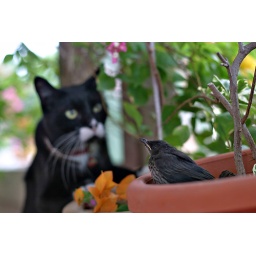
The bird or the cat wasn't harmed in anyway after this shoot. :)